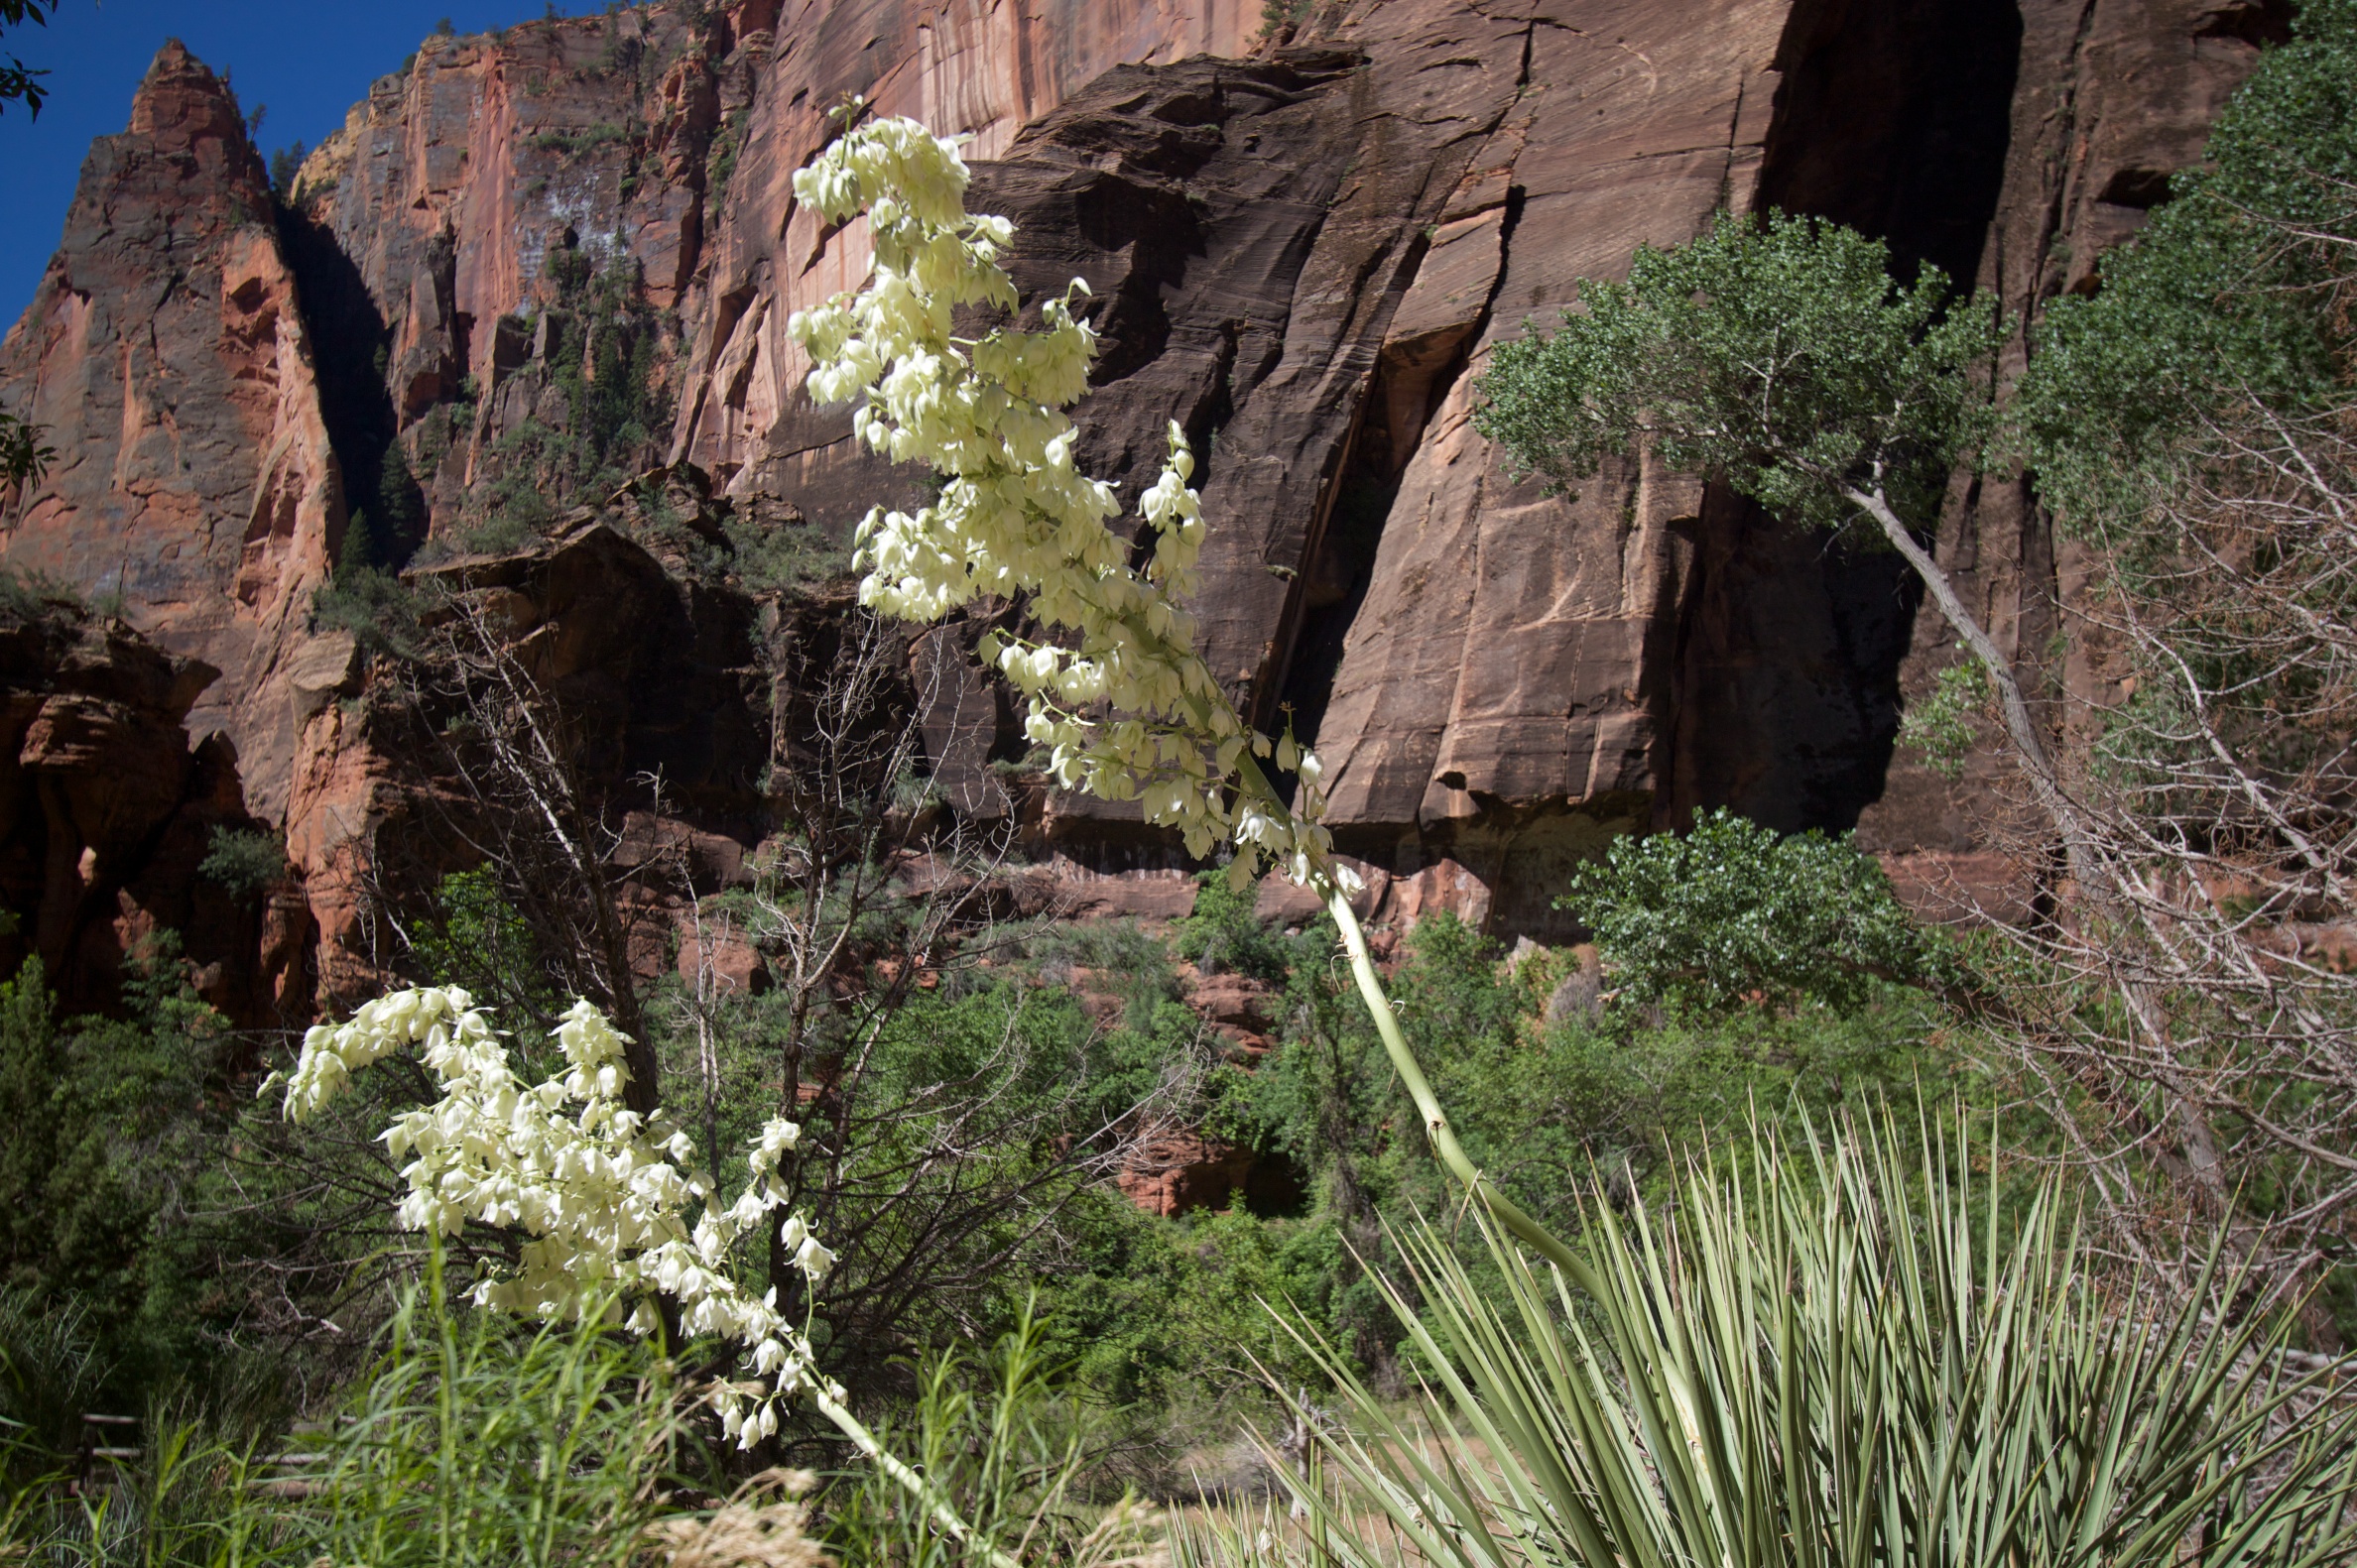
rock, cactus, flower, formation, canyon, terrain, utah, zion, geological phenomenon